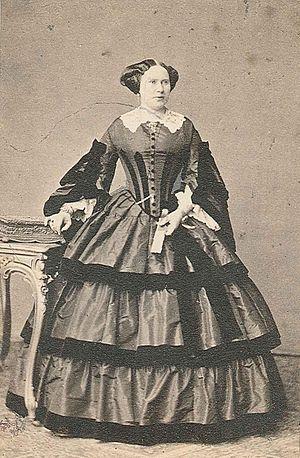
La princesse Catherine Frederica Charlotte de Wurtemberg, née à Stuttgart le 24 août 1821 et morte dans la même ville le 6 décembre 1898, est la fille de Guillaume Iᵉʳ de Wurtemberg et de Pauline-Thérèse de Wurtemberg. Elle était la mère de Guillaume II de Wurtemberg.